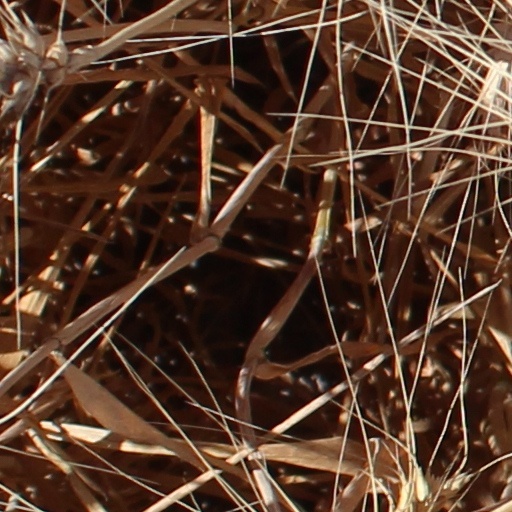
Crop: wheat